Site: saxony
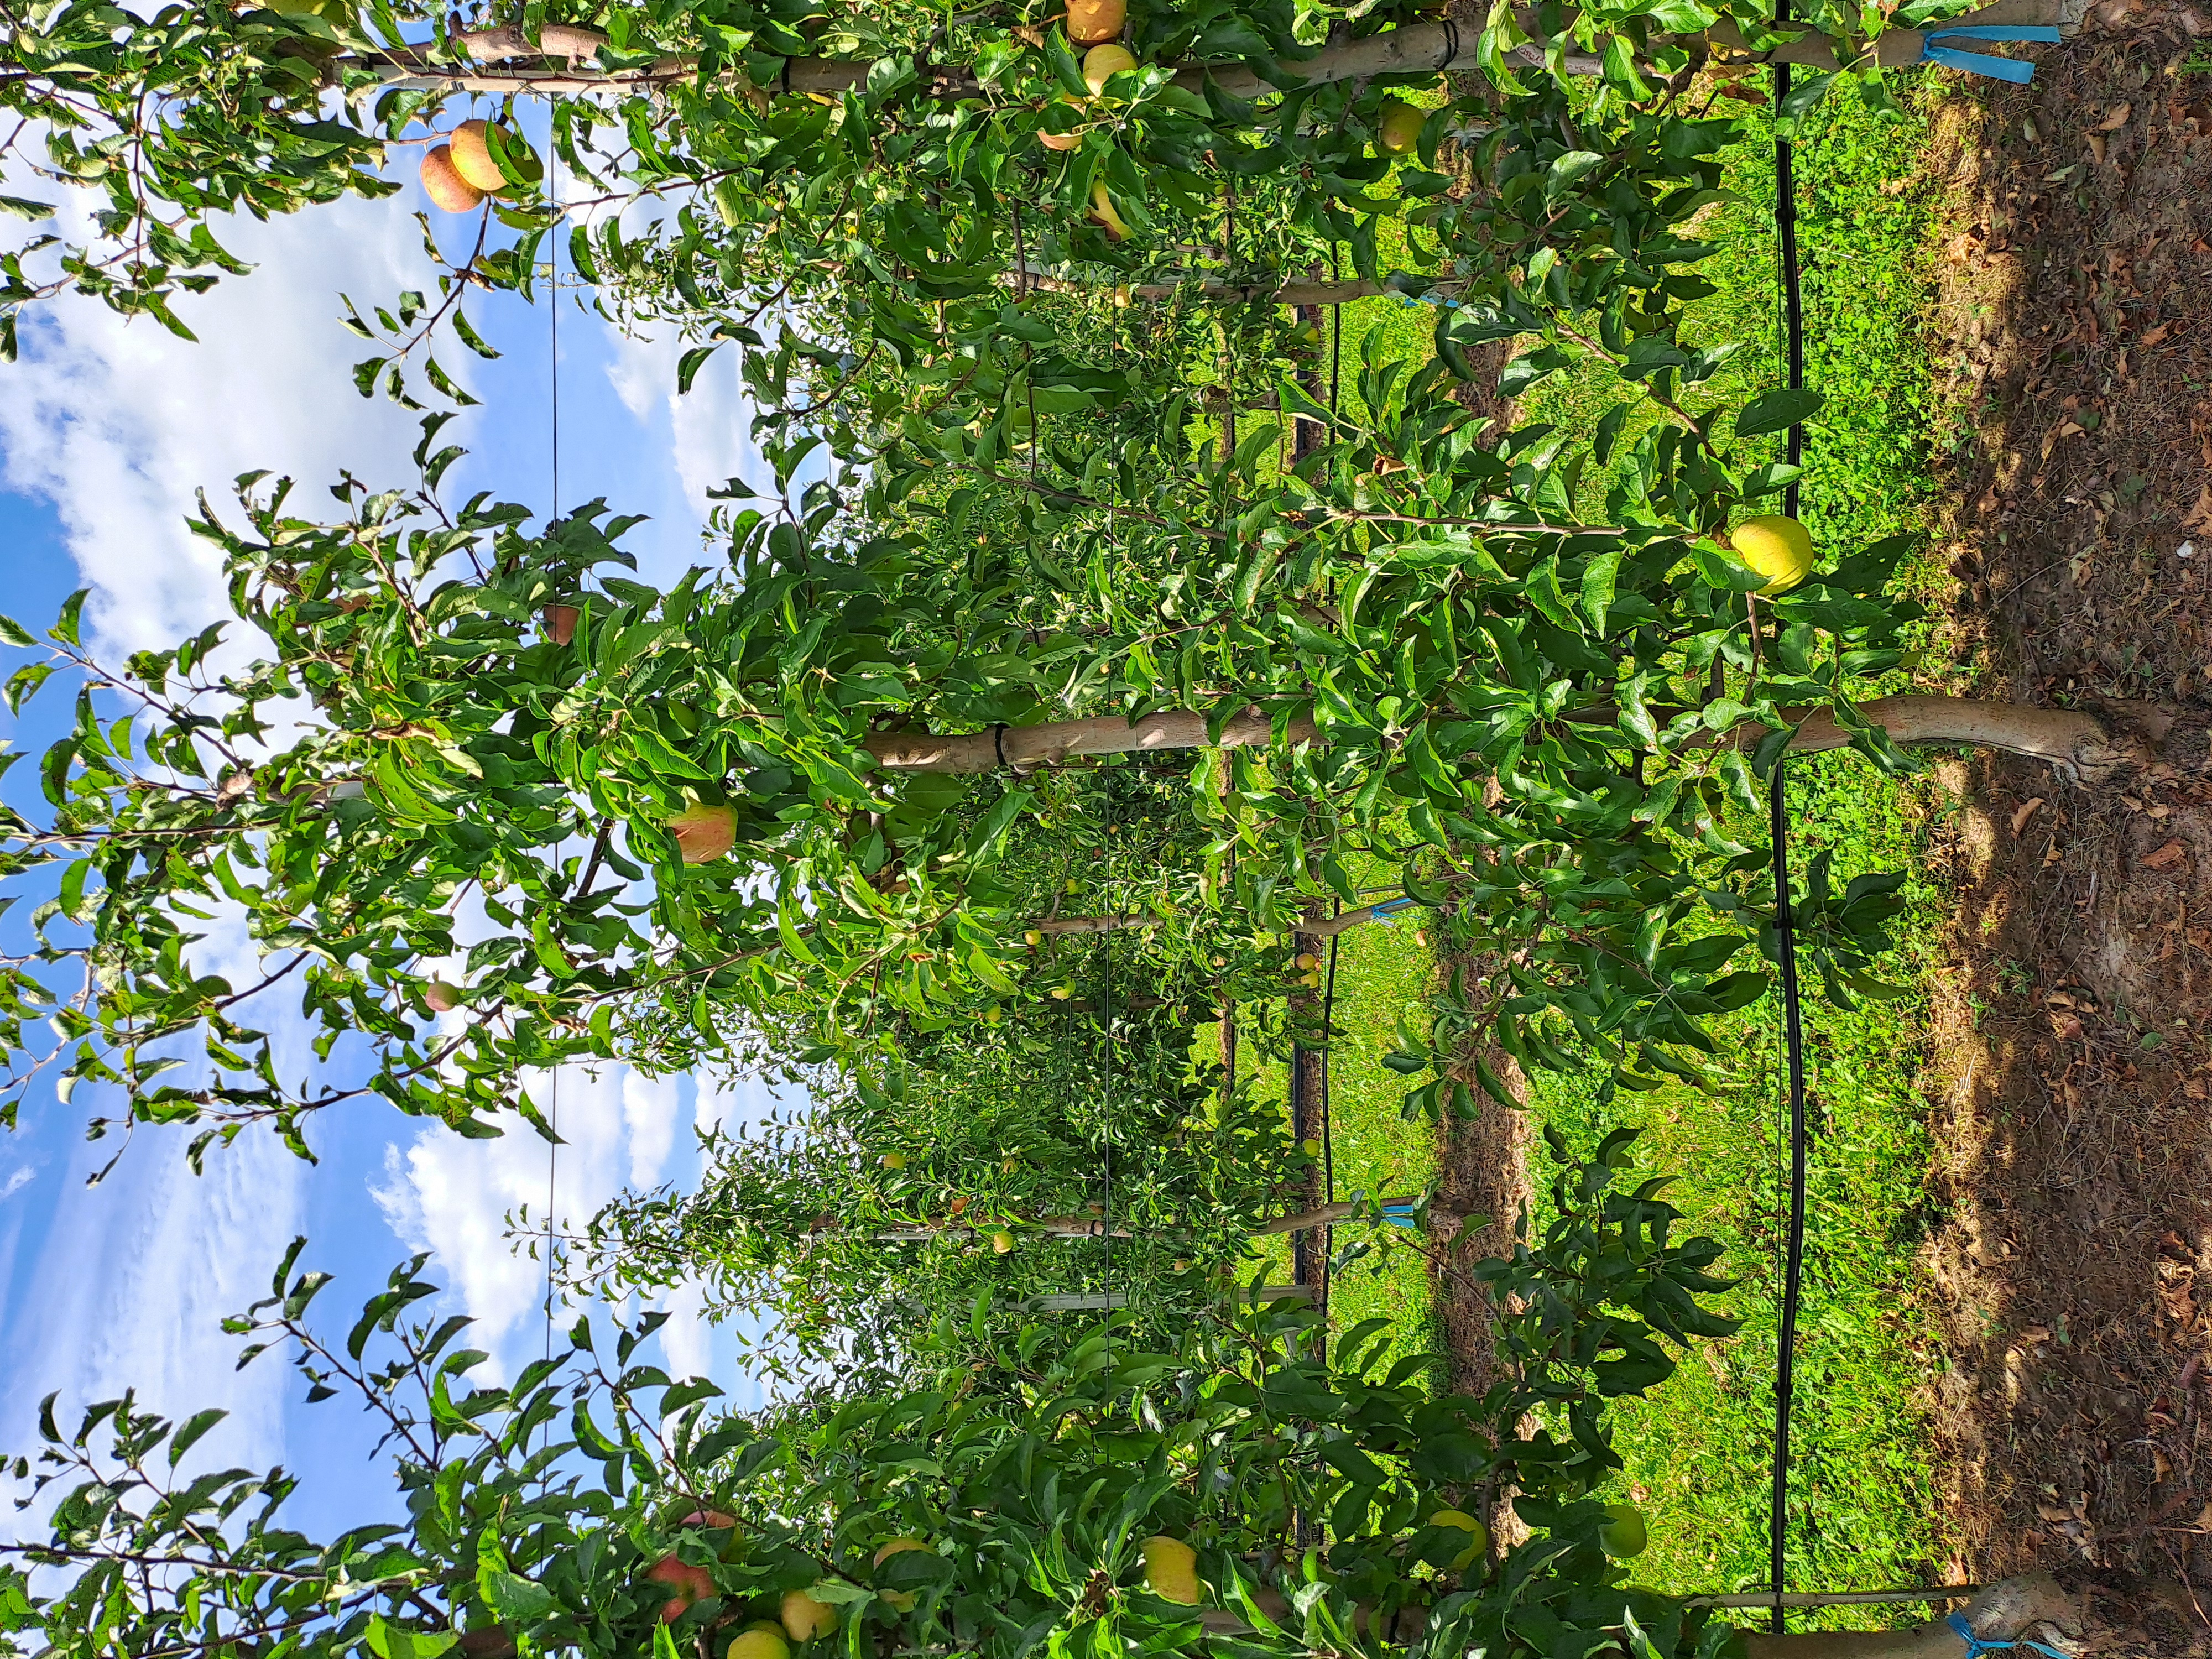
Growth stage (BBCH 85): Maturity of fruit and seed